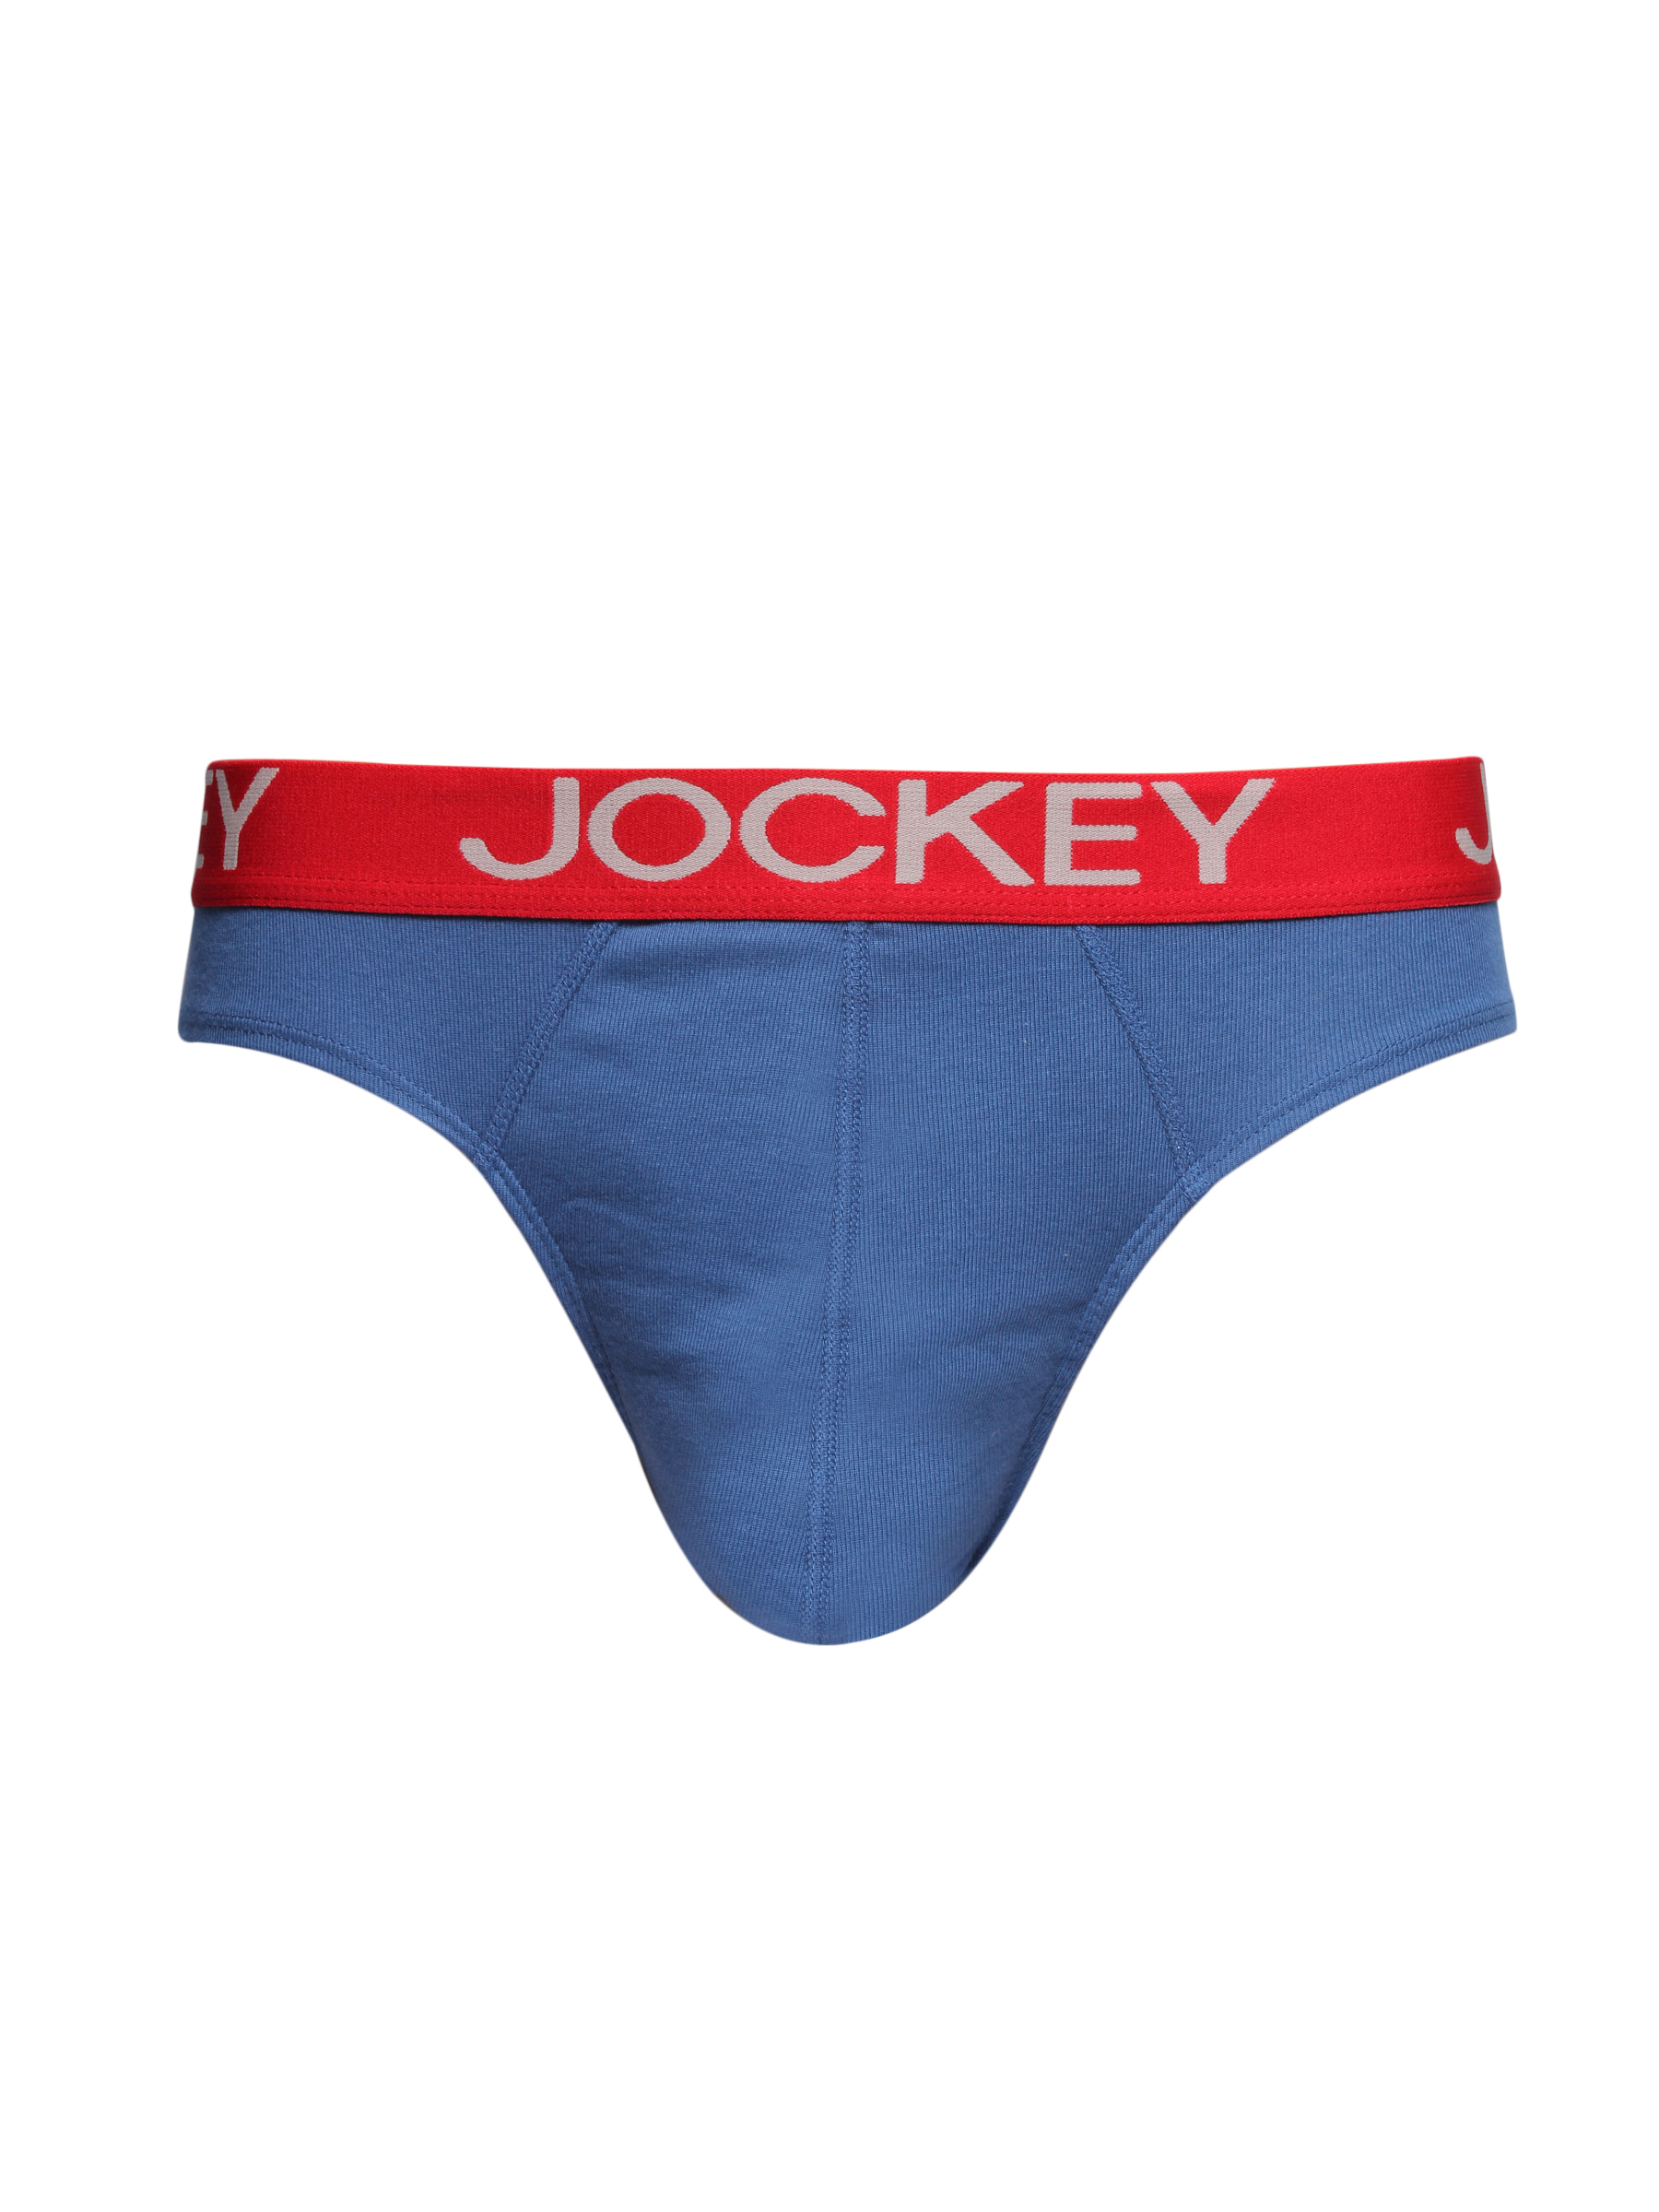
Jockey ZONE Men Zone Blue Brief US17
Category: Apparel / Innerwear / Briefs
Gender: Men
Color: Blue
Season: Summer 2016
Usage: Casual